256th Tunnelling Company

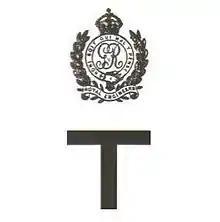

The 256th Tunnelling Company was one of the tunnelling companies of the Royal Engineers created by the British Army during World War I. The tunnelling units were occupied in offensive and defensive mining involving the placing and maintaining of mines under enemy lines, as well as other underground work such as the construction of deep dugouts for troop accommodation, the digging of subways, saps (a narrow trench dug to approach enemy trenches), cable trenches and underground chambers for signals and medical services.